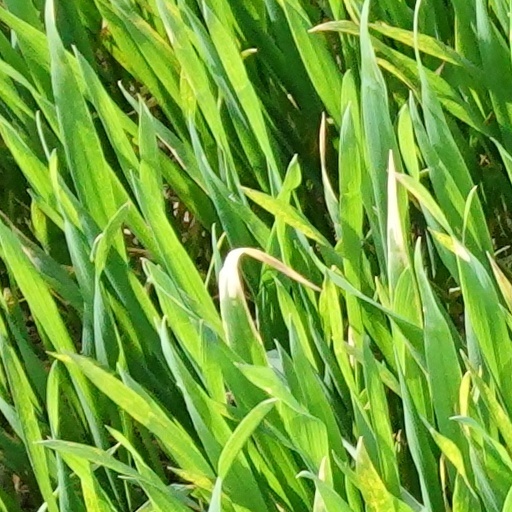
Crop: wheat